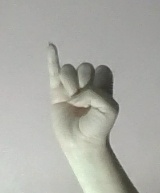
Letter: meem